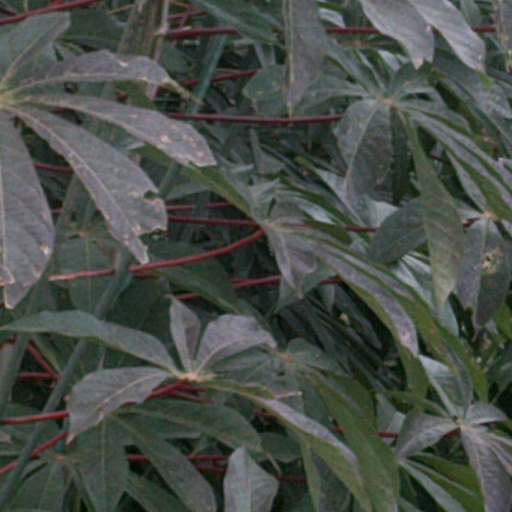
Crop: cassava